Iris palaestina

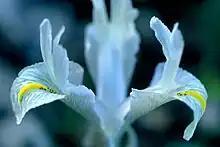
"Iris palaestina" near Jerusalem

It is also known as the Palestine iris, and it is known in Hebrew as איריס ארץ-ישראלי (iris eretz Israeli).